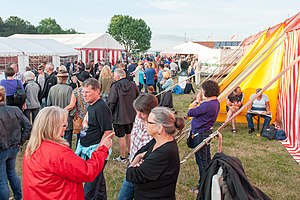
Tunø / Tunø Festival
Tunø Festival
Tunø er en 3,52 km² stor bilfri dansk ø mellem Samsø og Jylland i Kattegat og Bælthavet, ud for Hov og Saksild og ligger cirka 8 km fra Jylland og har 118 indbyggere. Øen udgør Tunø Sogn og var tidligere en selvstændig kommune, men blev 1970 en del af Odder Kommune.